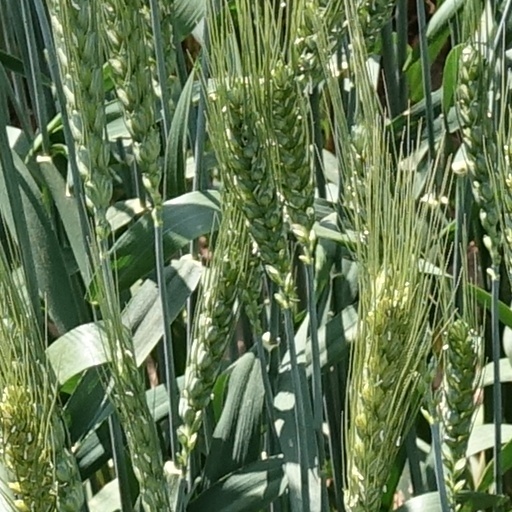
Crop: wheat